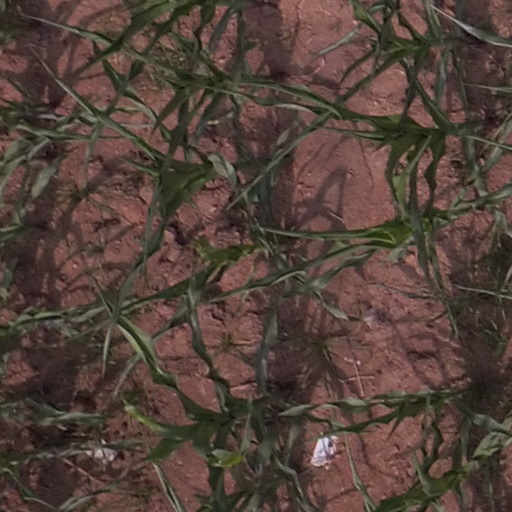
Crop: maize; corn